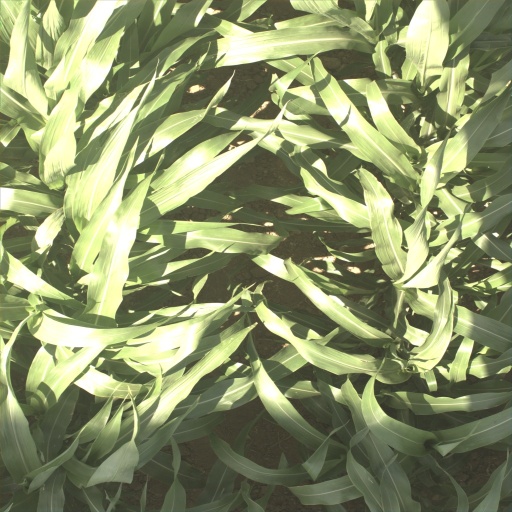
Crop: sorghum